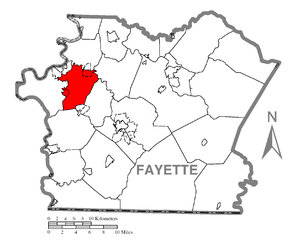
Redstone Township est un township situé au sud-ouest du comté de Fayette, en Pennsylvanie, aux États-Unis. En 2010, il comptait une population de 5 566 habitants.